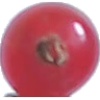
Label: redcurrant